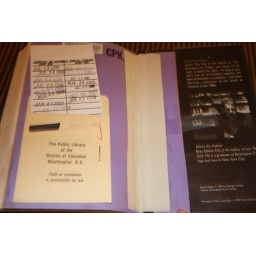
Kinda amazed when this book I checked out from the library still had the checkout card in it.